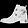
Label: Ankle boot